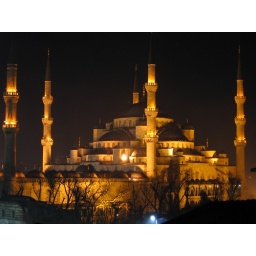
The blue mosque in Istanbul as I colud see it from the roof of my hotel